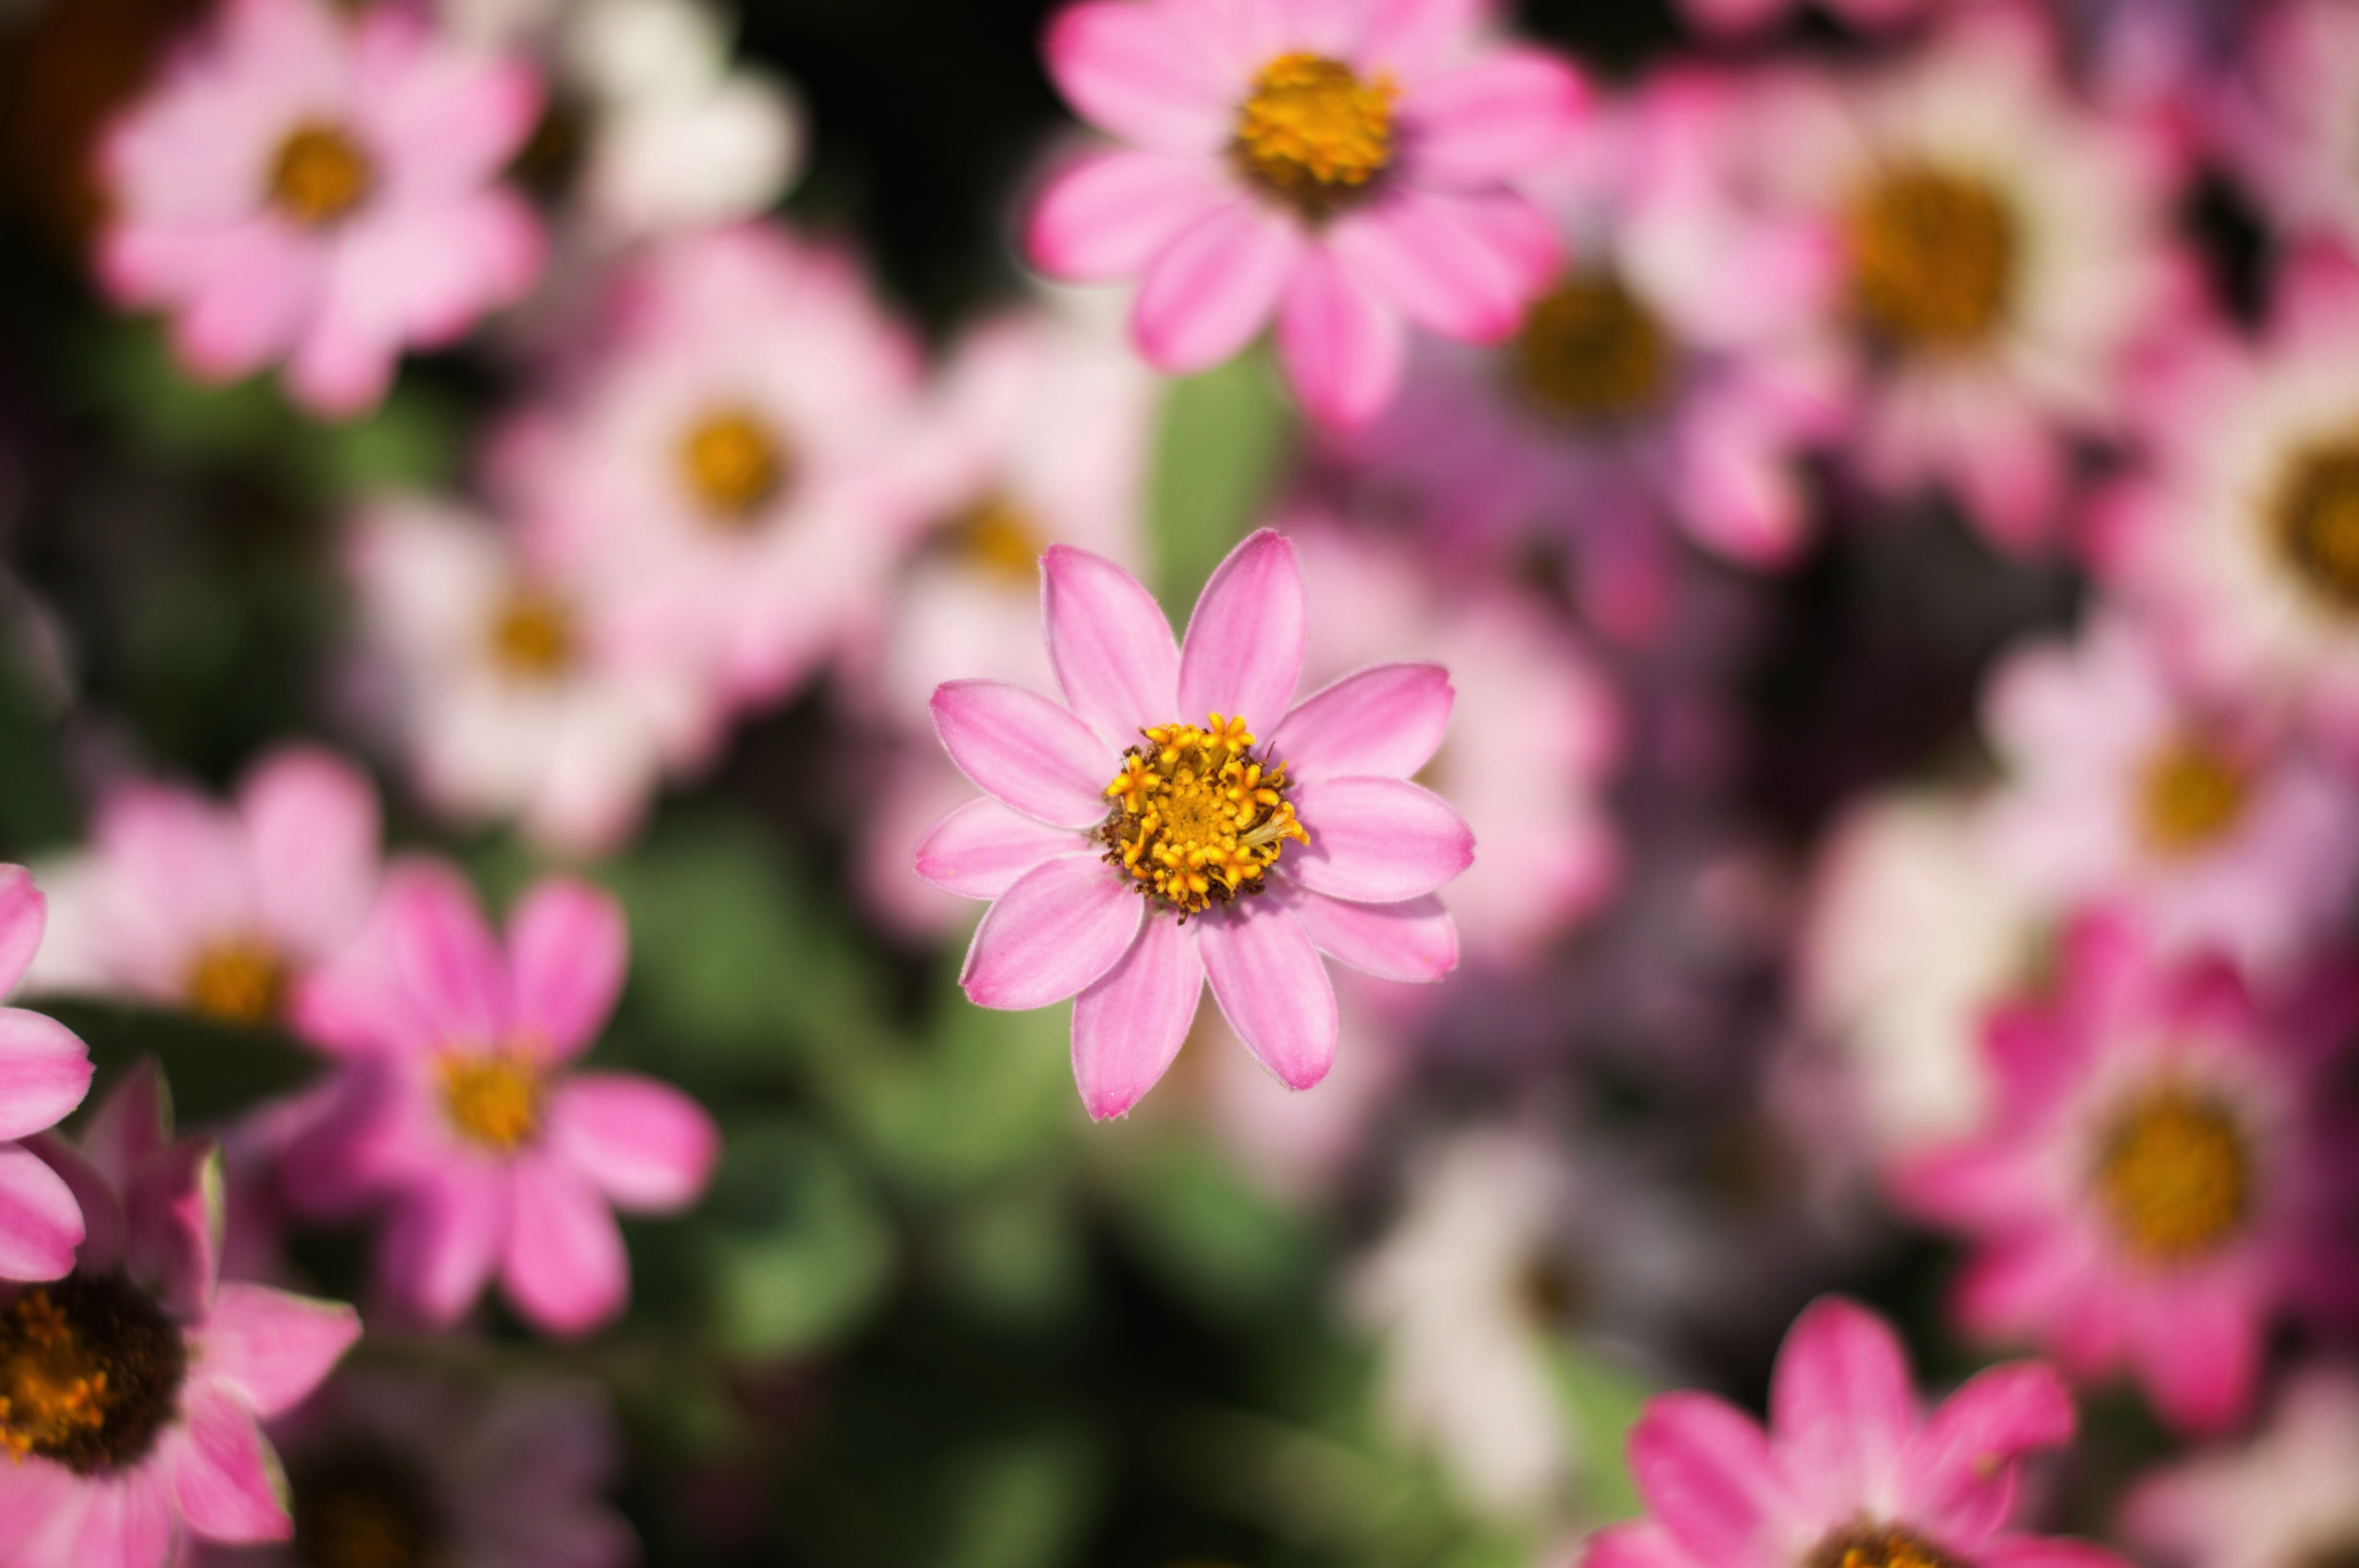
flower, flowering plant, petal, pink, plant, spring, close up, botany, wildflower, sky, daisy family, Zinnia angustifolia, macro photography, garden cosmos, pollen, annual plant, photography, marguerite daisy, cosmos, magenta, plant stem, blossom, herbaceous plant, perennial plant